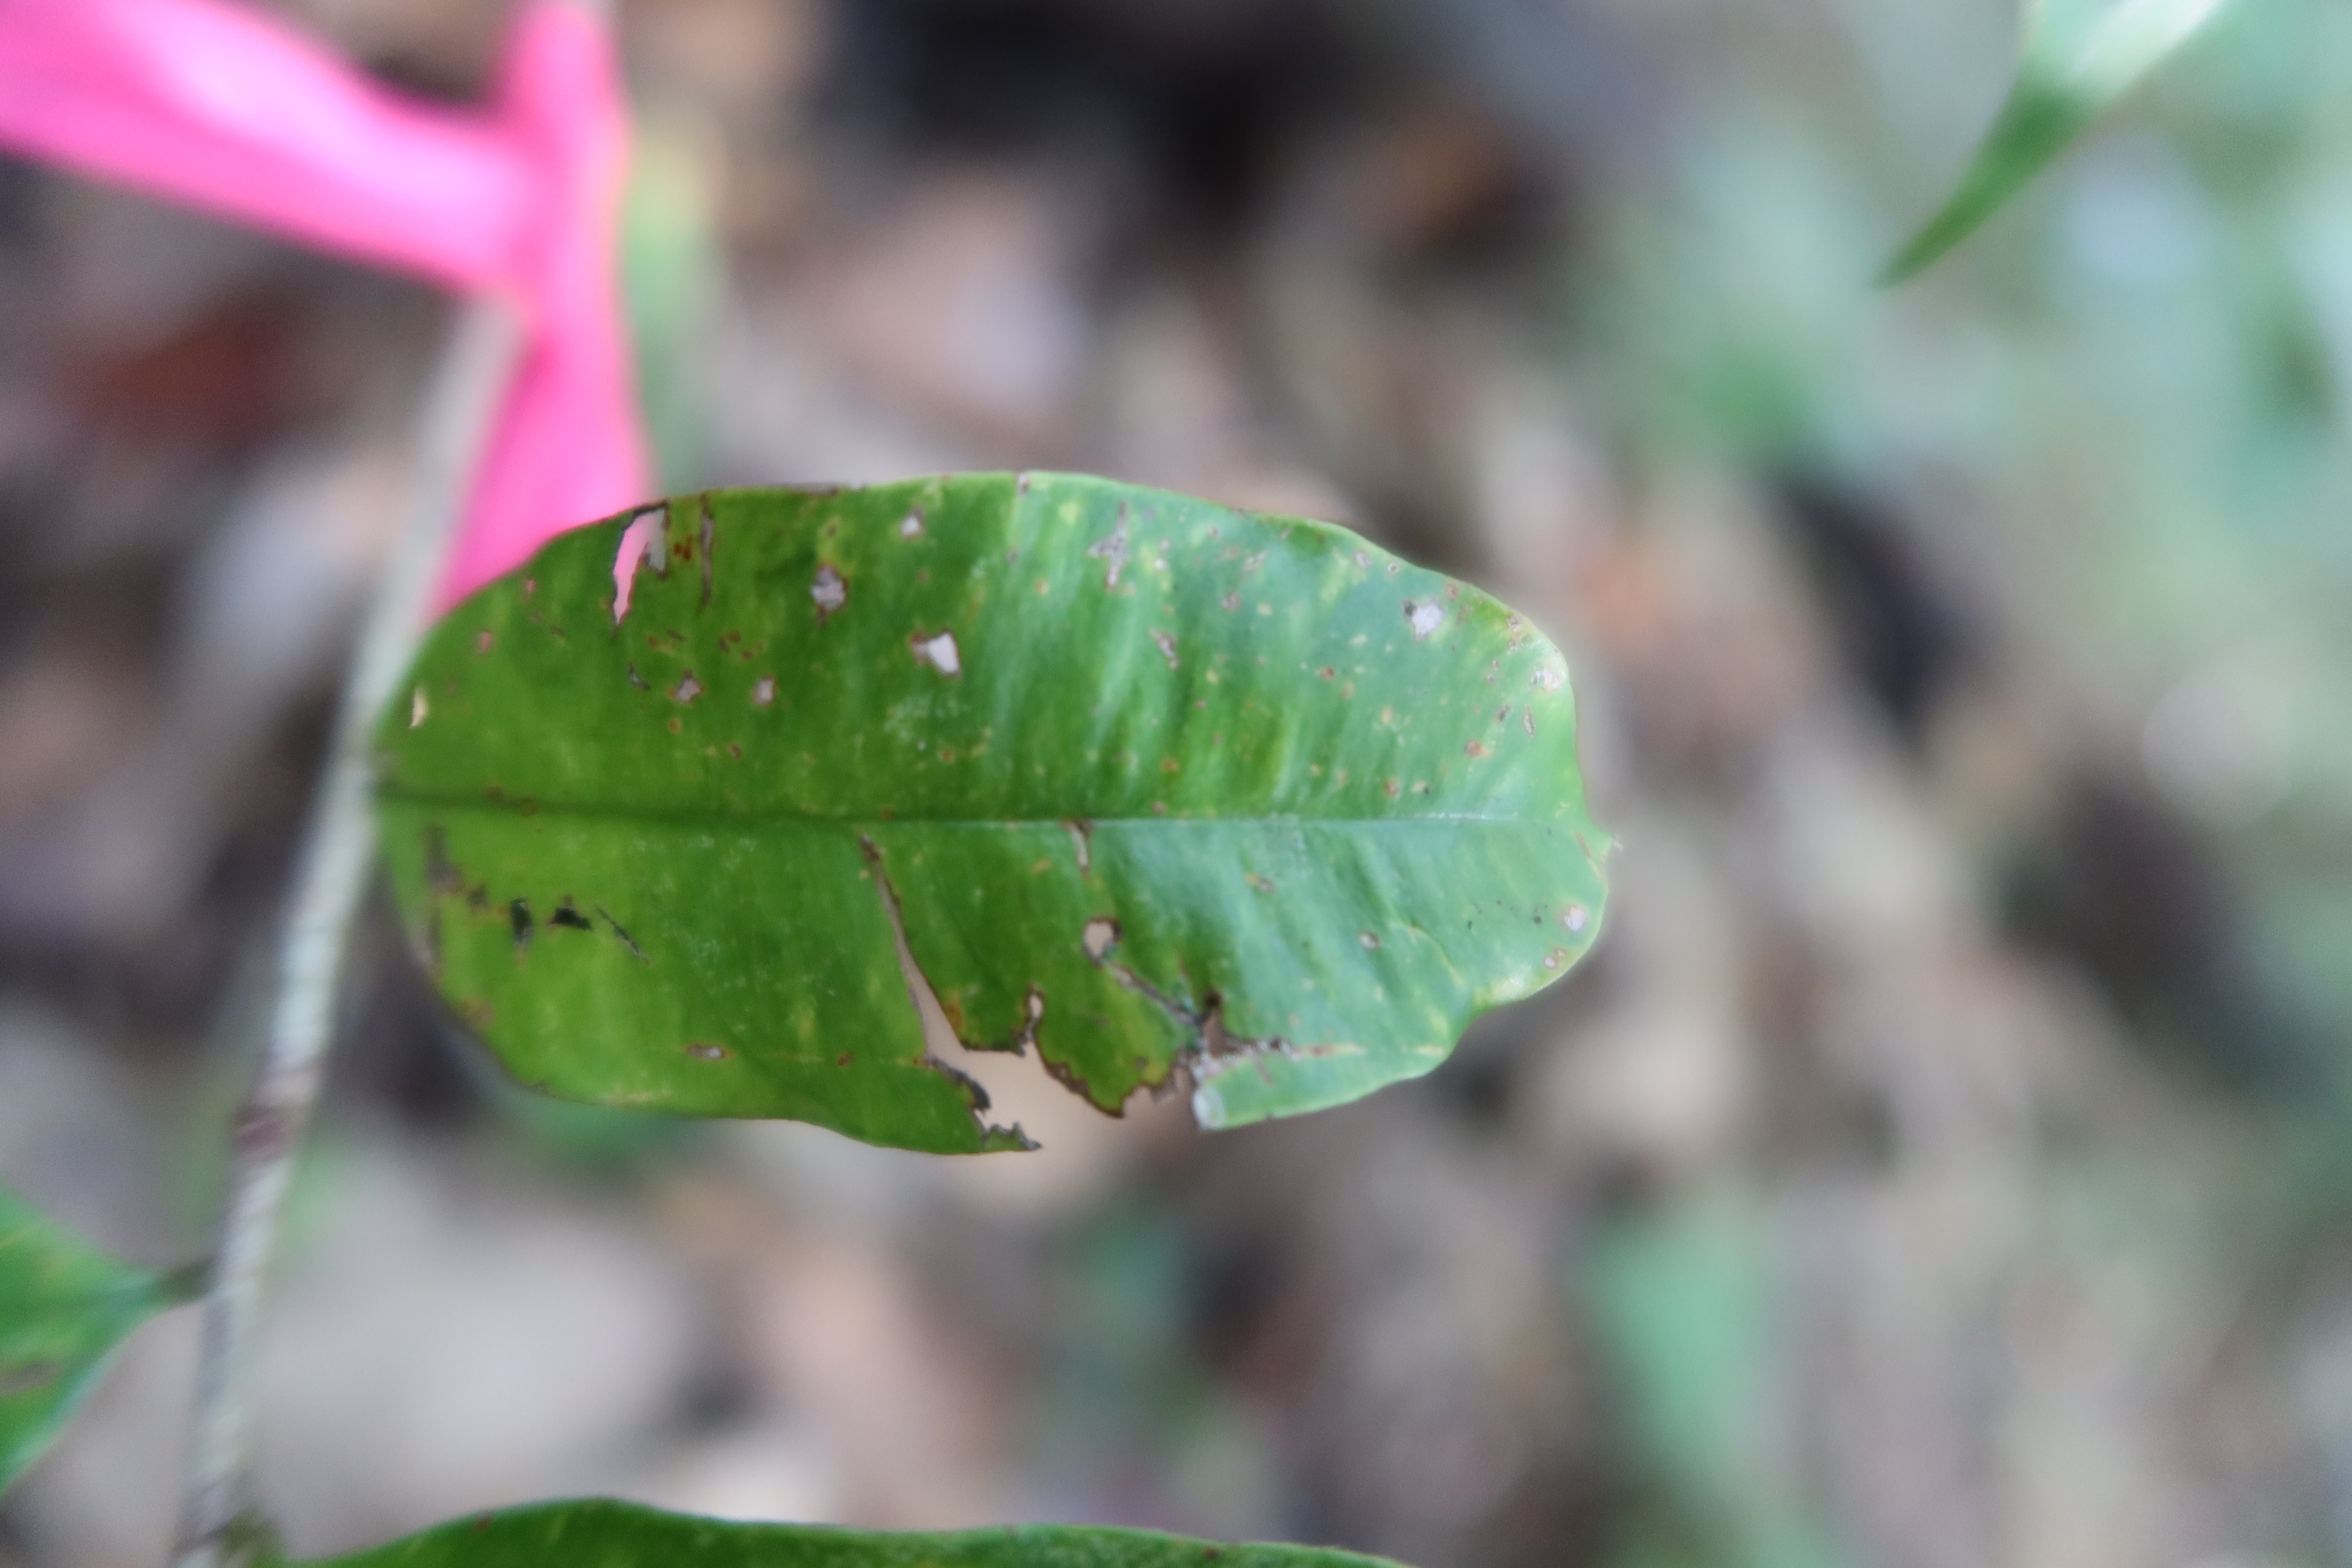
Label: Brown spots